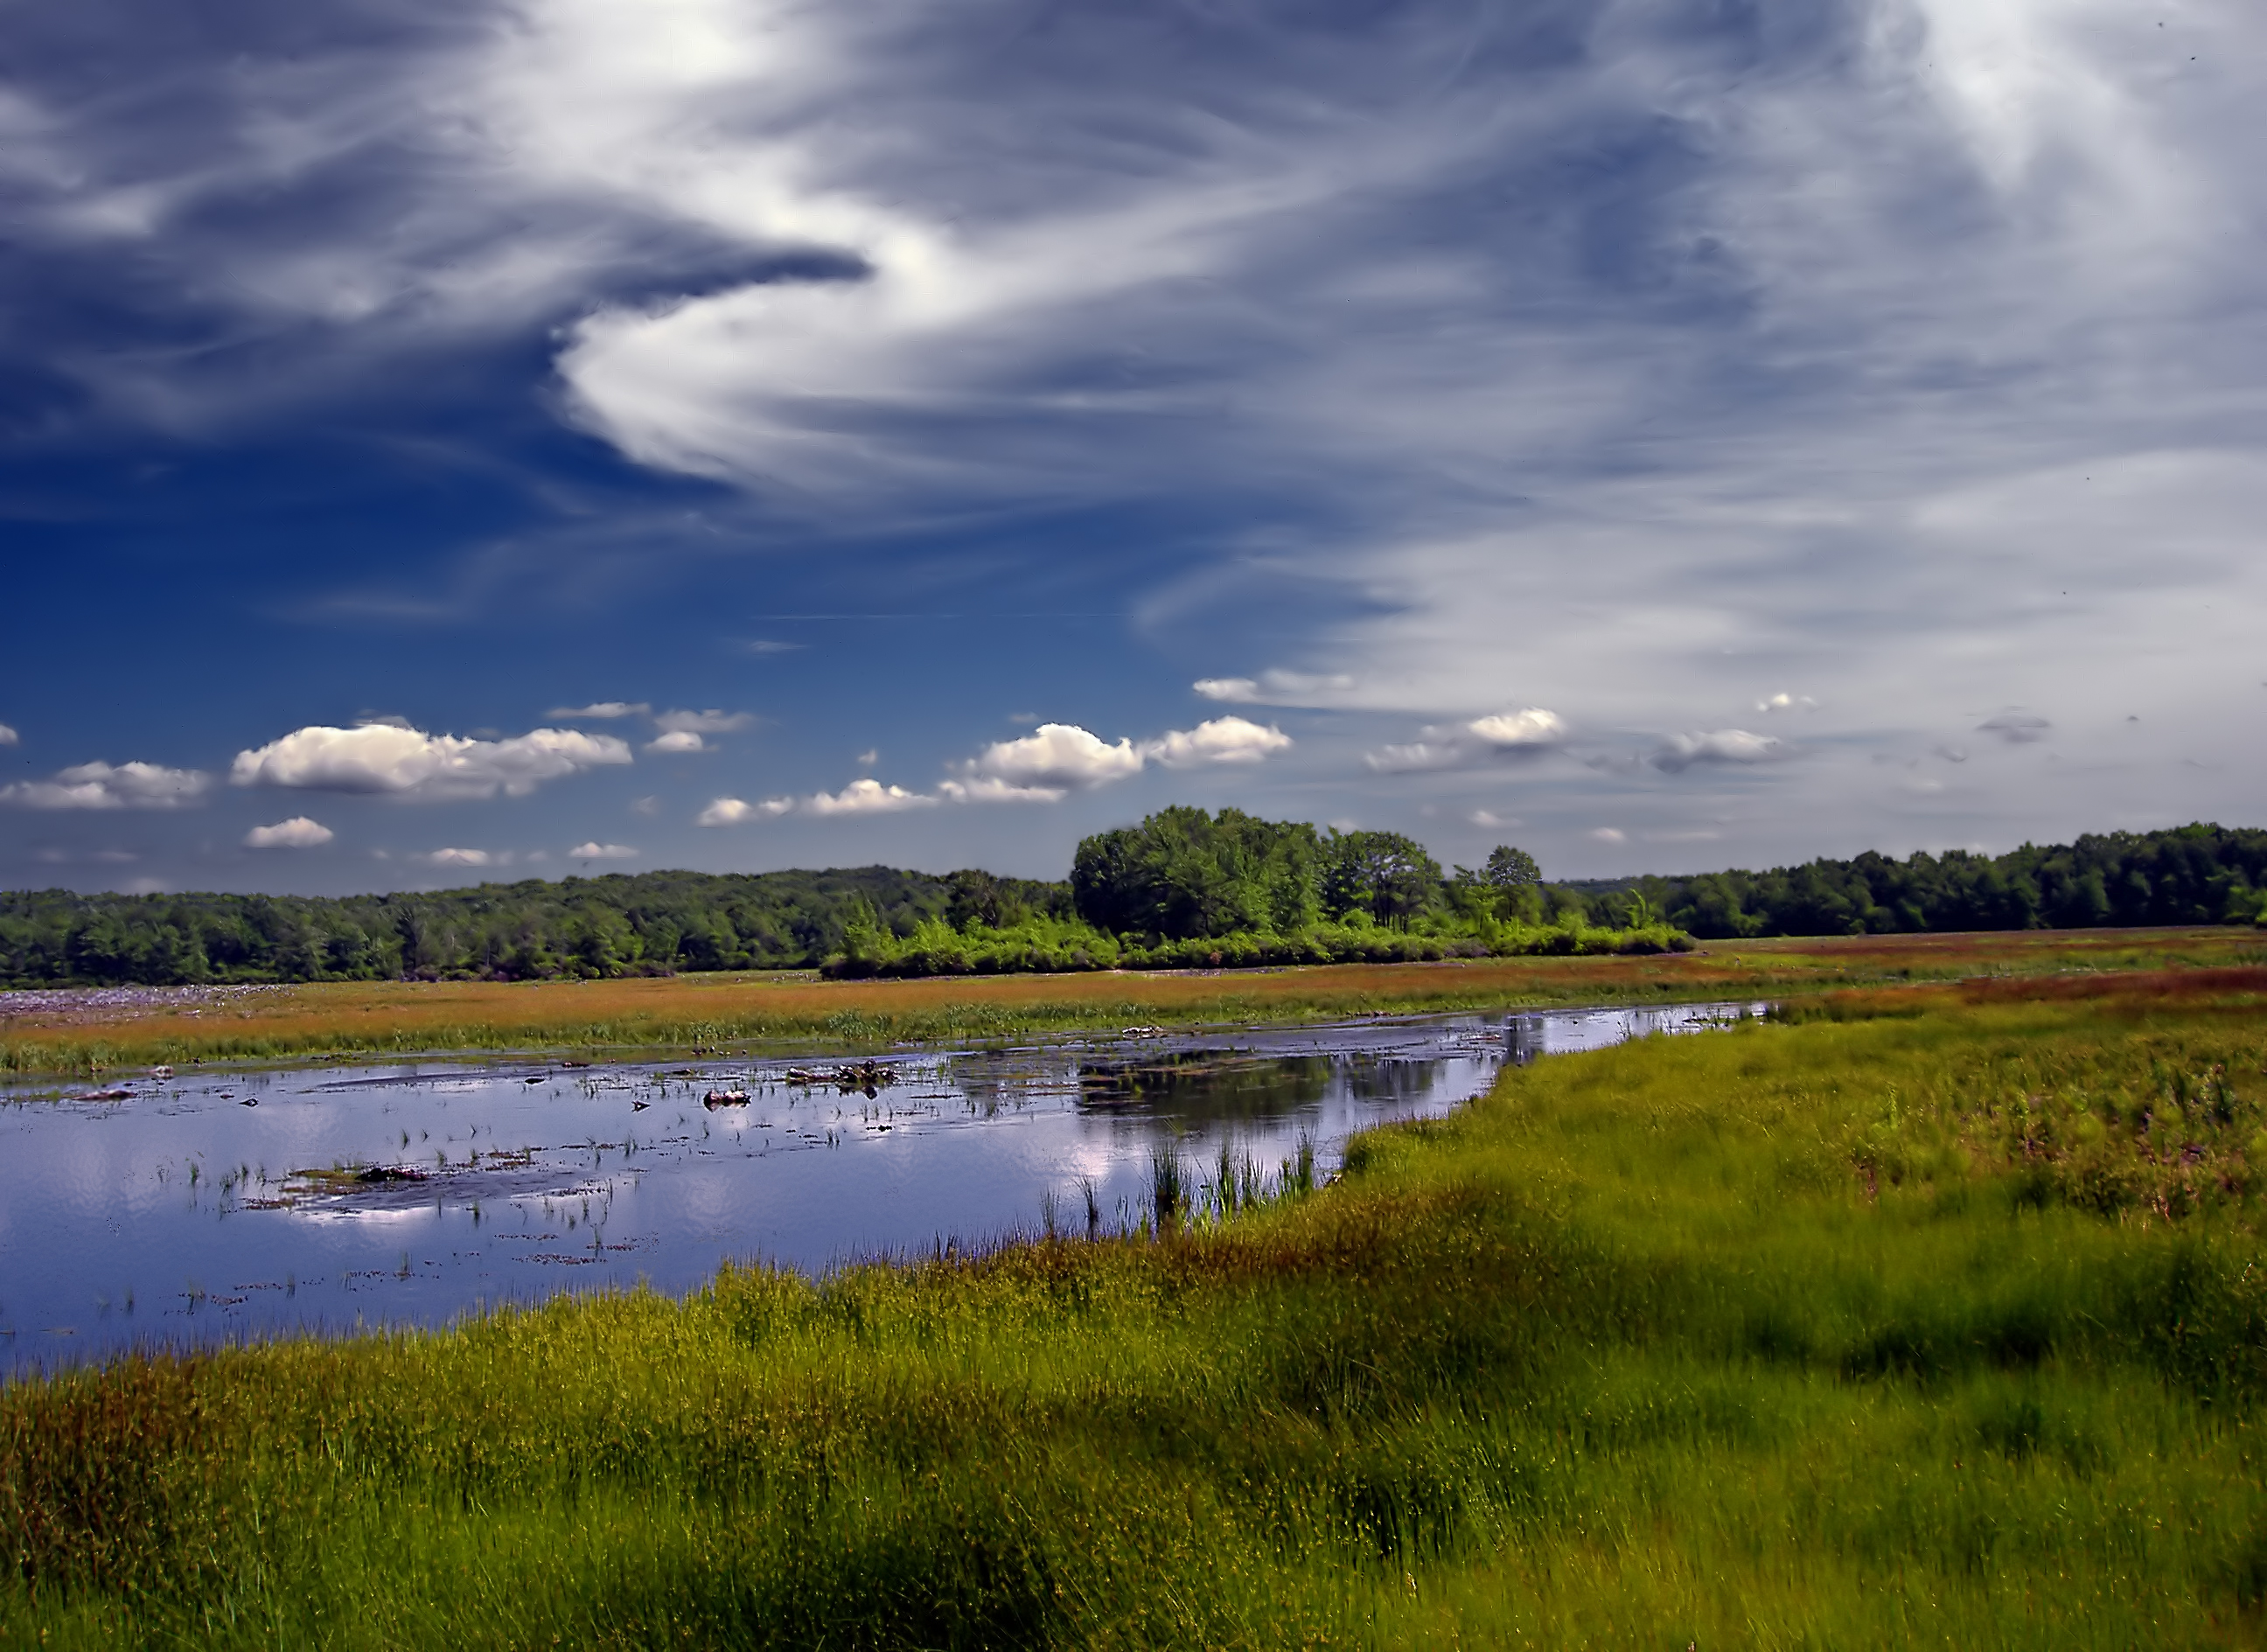
landscape, sea, tree, water, nature, grass, horizon, marsh, cloud, sky, hiking, field, meadow, prairie, morning, hill, shore, lake, river, summer, dusk, reflection, cumulus, reservoir, plain, creativecommons, clouds, grassland, monroecounty, poconos, gouldsborostatepark, waynecounty, wetland, pennsylvania, sedges, cirrus, bog, habitat, loch, rural area, meteorological phenomenon, natural environment, geographical feature, atmospheric phenomenon